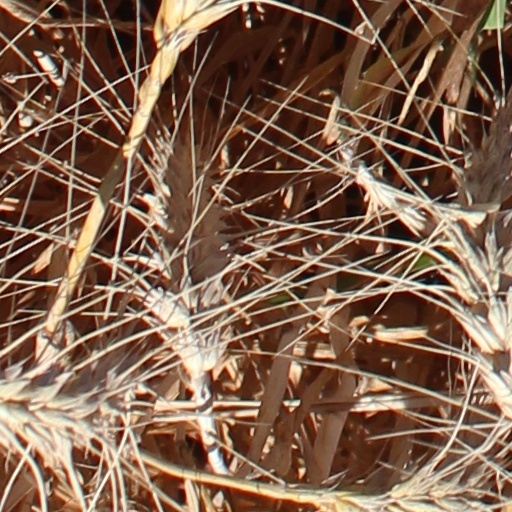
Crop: wheat